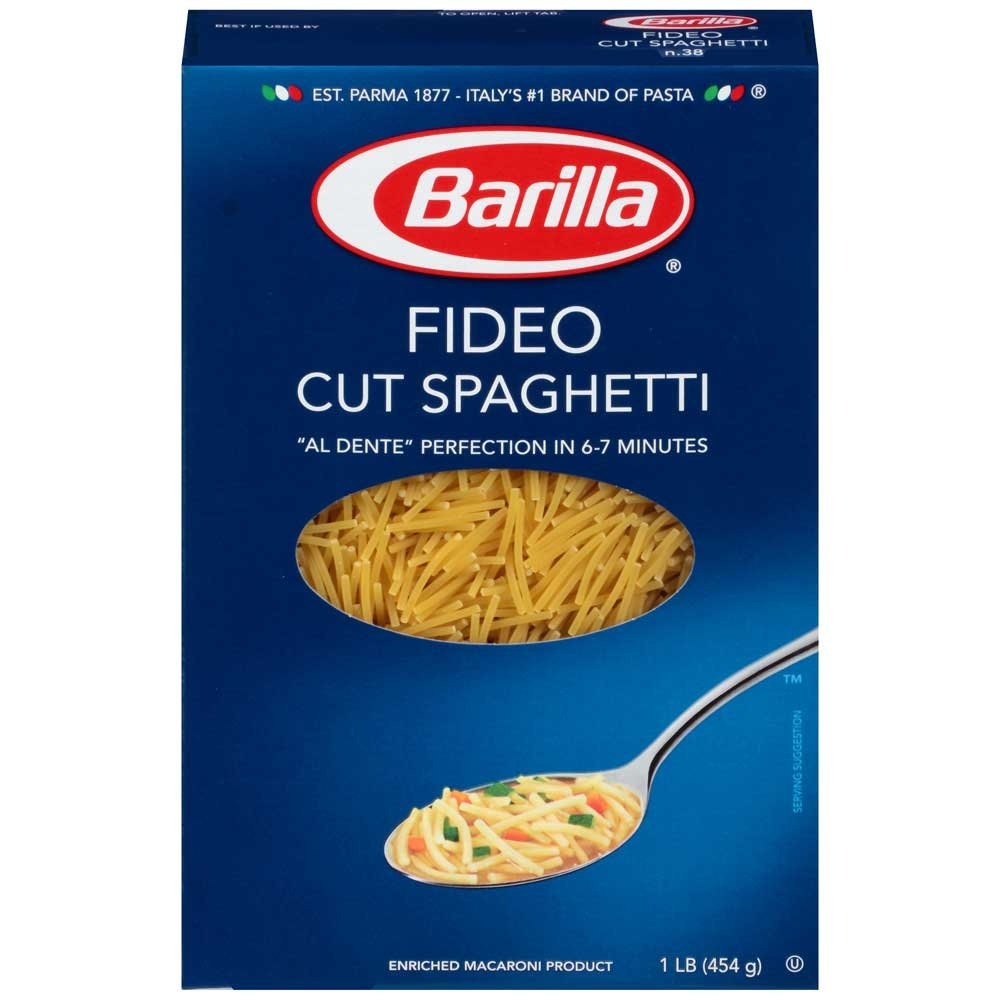
Item Name: Barilla Cut Spaghetti Pasta 16 oz (Pack of 16)
Bullet Point 1: Kosher. "al dente" perfection in 6 minutes.
Bullet Point 2: Italy's #1 brand of pasta.
Product Description: Barilla Cut Spaghetti Pasta 16 oz (Pack of 16)
Value: 16.0
Unit: Count

Price: 1.59